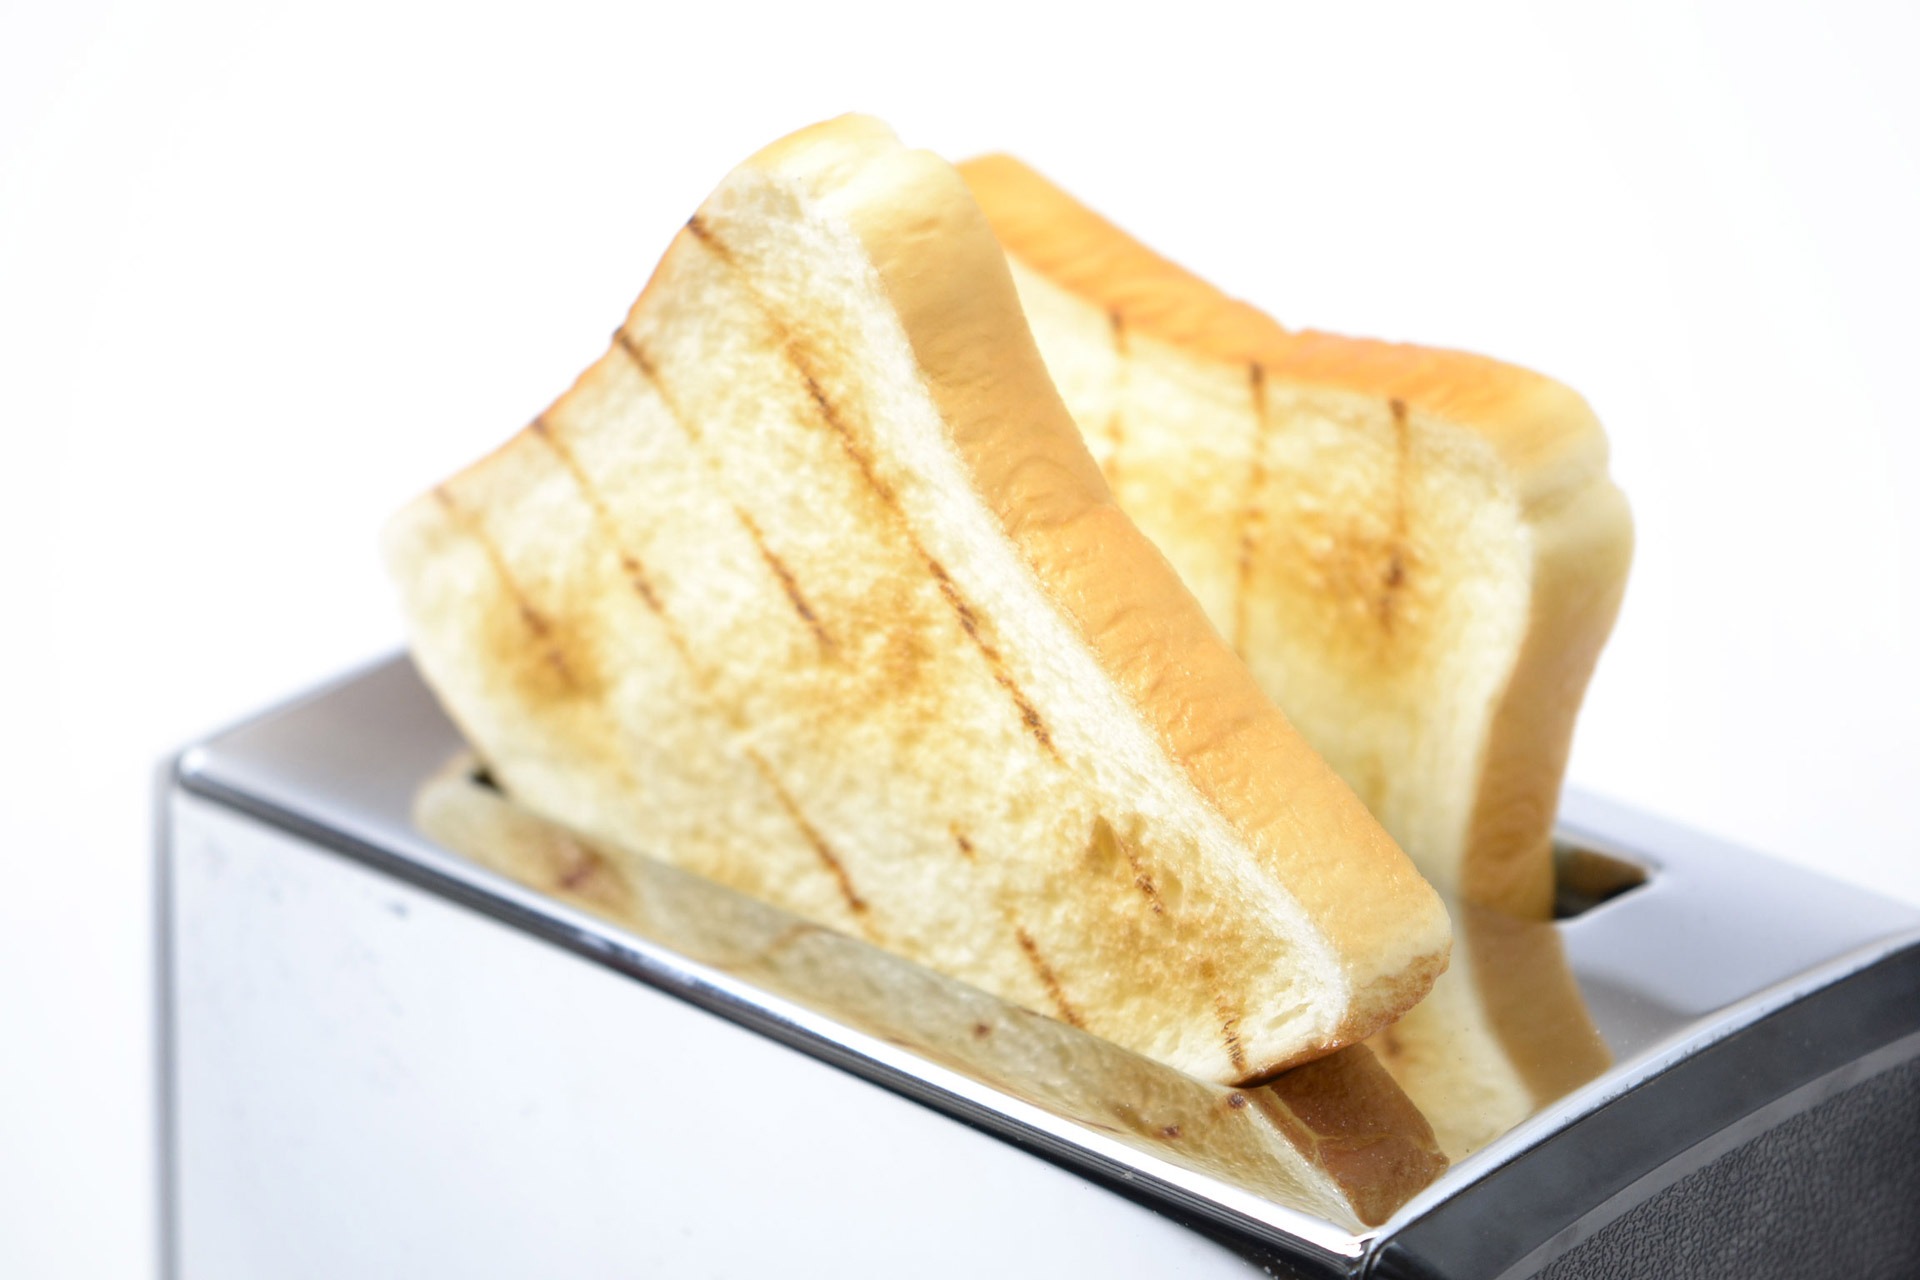
morning, dish, meal, food, produce, breakfast, dessert, lunch, cuisine, dairy product, bread, slice, toast, baked goods, junk food, toaster, sliced bread, pop up toaster, white back